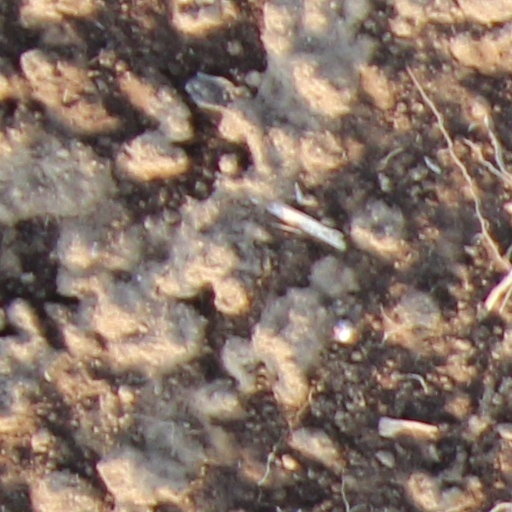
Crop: wheat